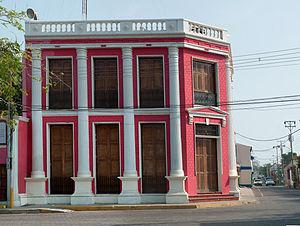
Miranda est l'une des 21 municipalités de l'État de Zulia au Venezuela. Son chef-lieu est Los Puertos de Altagracia. En 2011, la population s'élève à 97 463 habitants.